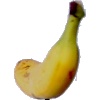
Label: banana_lady_finger